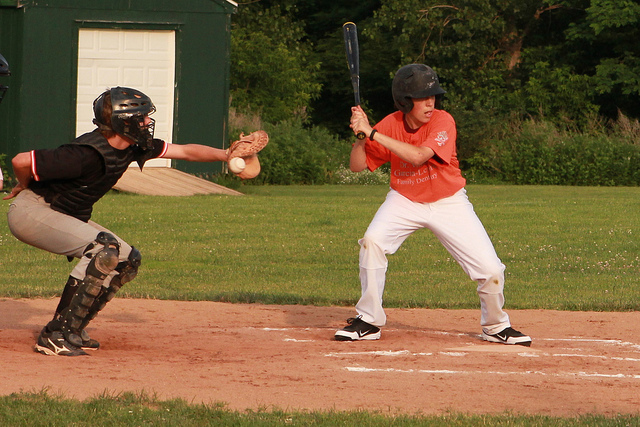
người đàn ông áo đen đang dùng găng tay để bắt quả bóng chày